To Kill a Dead Man

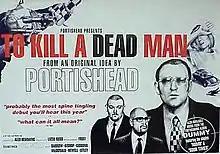
Movie poster

To Kill a Dead Man is a short film made in 1994 by the trip hop group Portishead. The film is a spy movie which revolves around an assassination and its aftermath.